Eighth Air Force

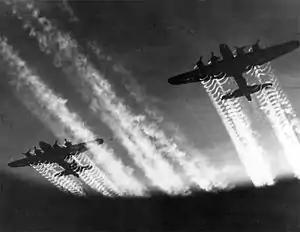
B-17 Flying Fortresses over Eastern Europe during World War II

VIII Bomber Command launched its first raid in North-western Europe on 4 July 1942, when six RAF Douglas Boston (A-20 Havoc) bombers flown by crews of the 15th Bombardment Squadron (Light), accompanied by another six Bostons from the more experienced No. 226 Squadron RAF, commanded by Captain Charles C. Kegelman attacked four airfields in the Netherlands. Alerted to the attack, the airfield defences were prepared for the raid when it arrived. The right propeller of Kegelman's Boston was shot away by flak while over the target at De Kooy Airfield Further ground fire caused damage to his right wing, and the engine caught fire. Kegelman's aircraft lost altitude and even bounced off the ground, but he was able to bring the damaged bomber home and received the Distinguished Service Cross (DSC) from General Carl Spaatz on 11 July. This was the first DSC earned by a member of the Eighth Air Force in World War II. The other American-flown Boston had been shot down over De Kooy.